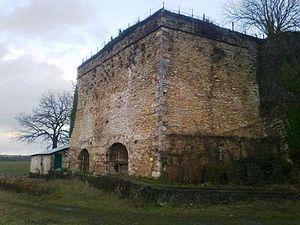
Vue des anciens fours à chaux de Cartravers, à La Harmoye 22320 France
Cet article répertorie les fours à chaux en France, classés par région, puis par département, puis par ordre alphabétique des communes.
La Harmoye [la aʁmwa] est une commune française située dans le département des Côtes-d'Armor en région Bretagne.